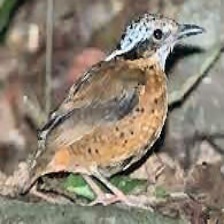
Species: EARED PITA
Scientific name: HYDRORNIS PHAYREI